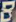
Number: 8